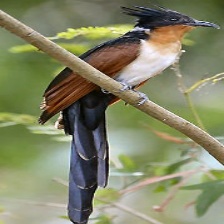
Species: CHESTNUT WINGED CUCKOO
Scientific name:  CLAMATOR COROMANDUS